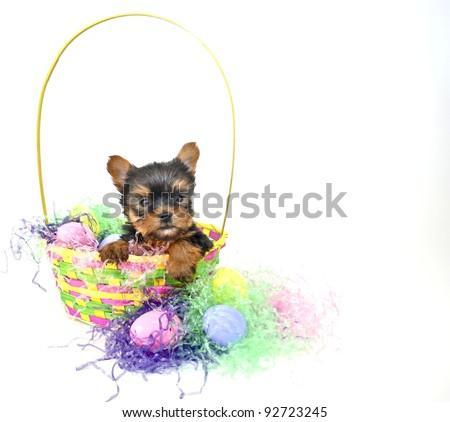
puppy sitting in a basket with easter eggs and grass on a white background .